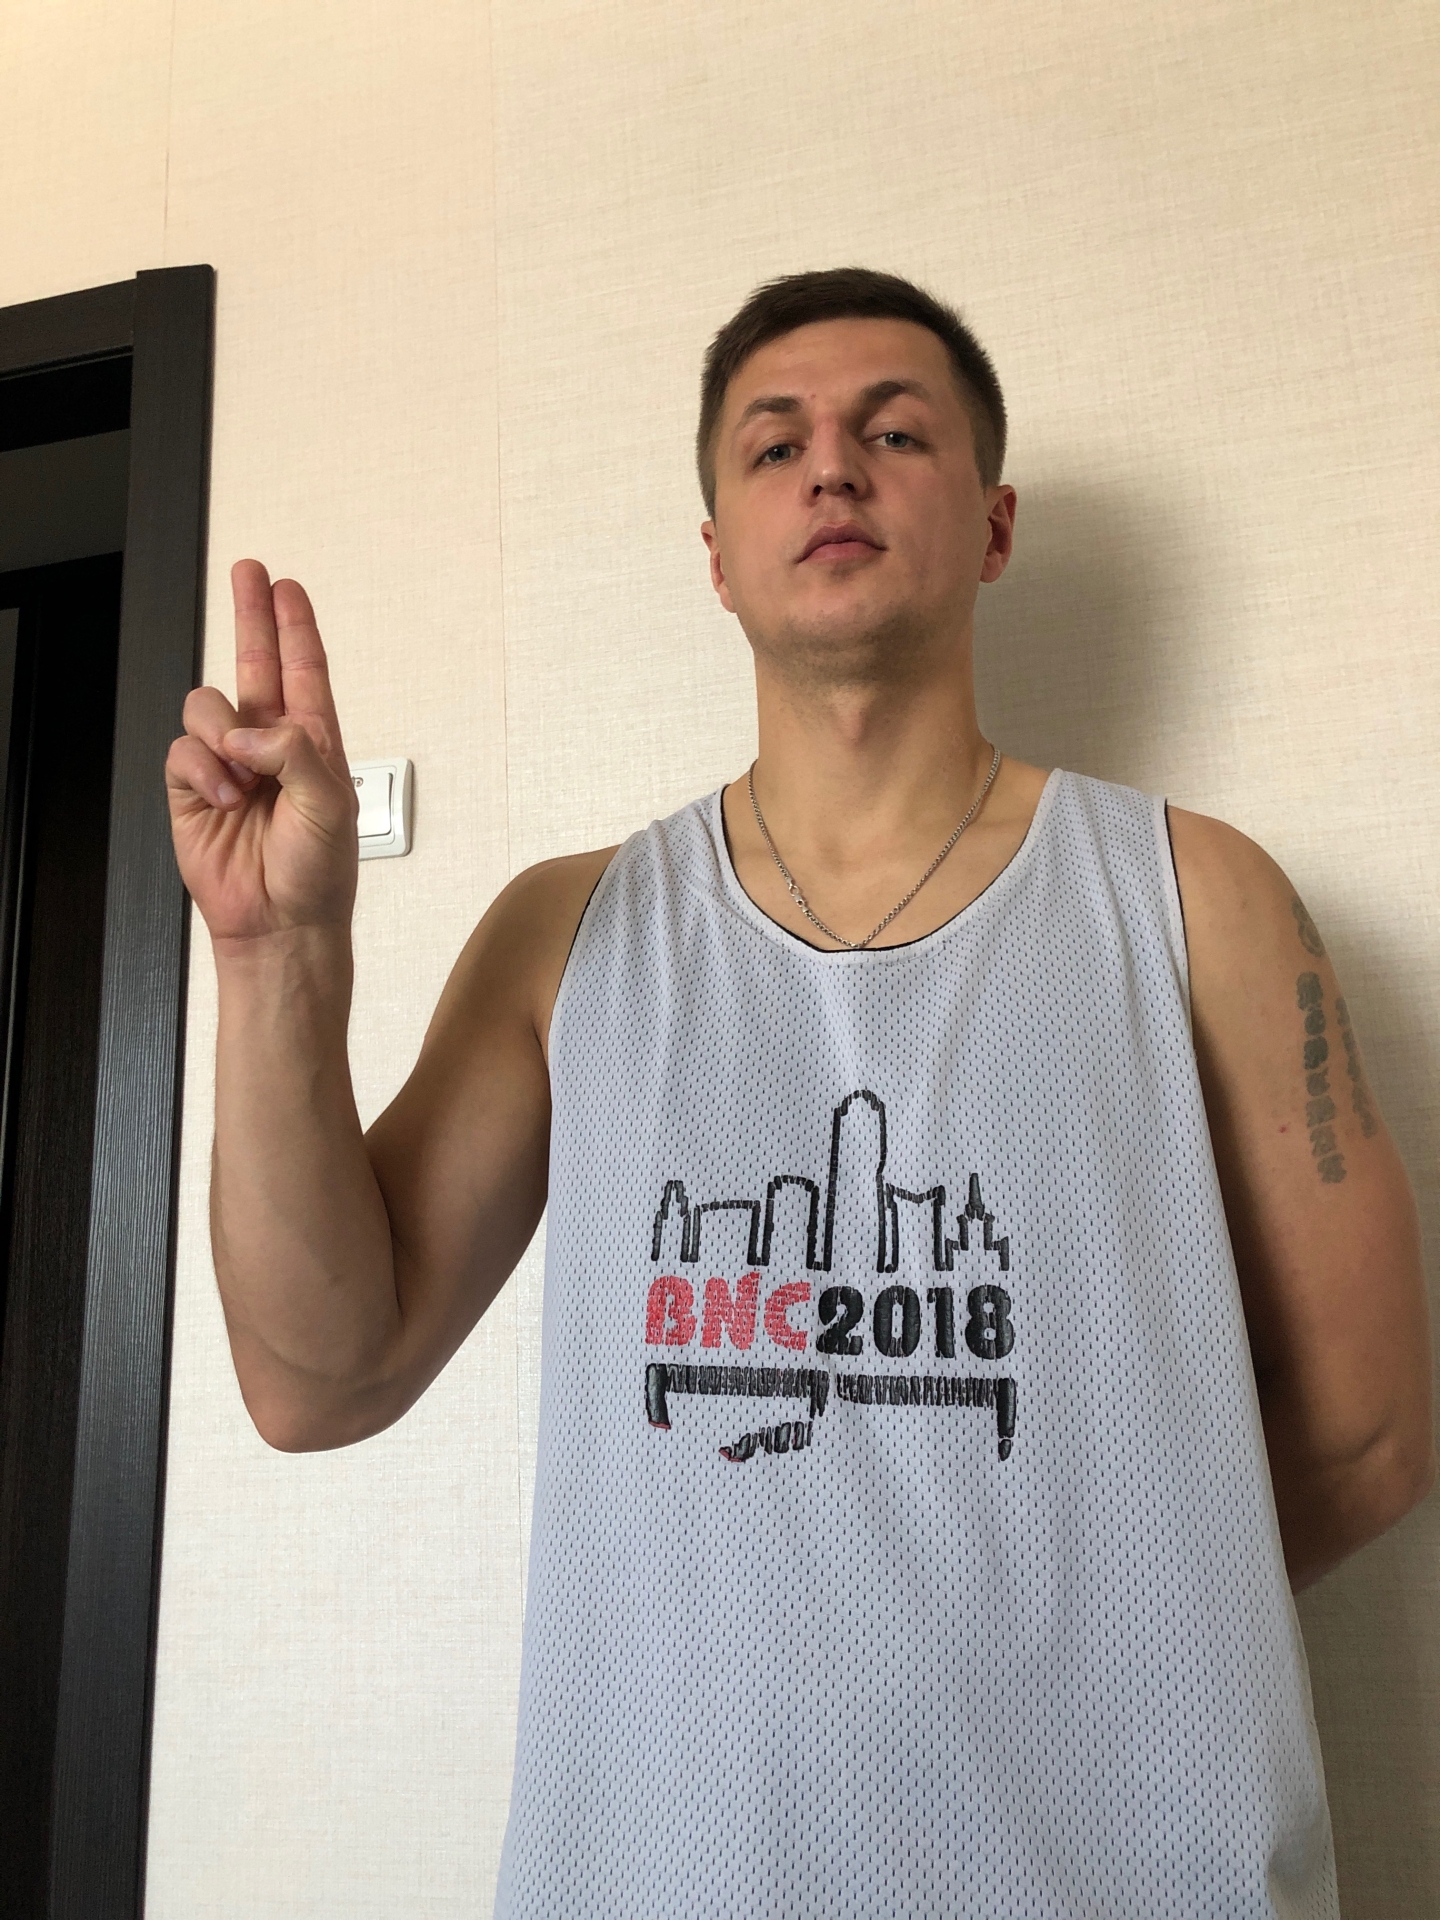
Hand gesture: two_up